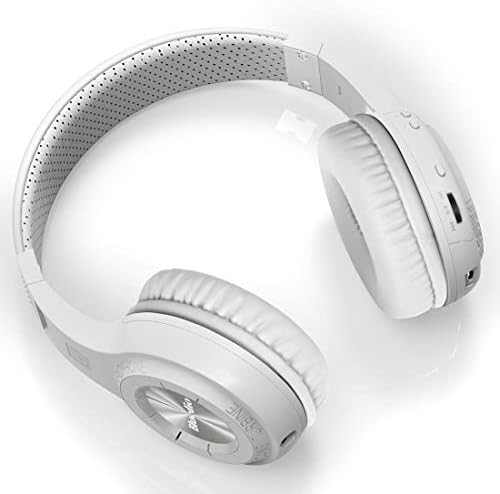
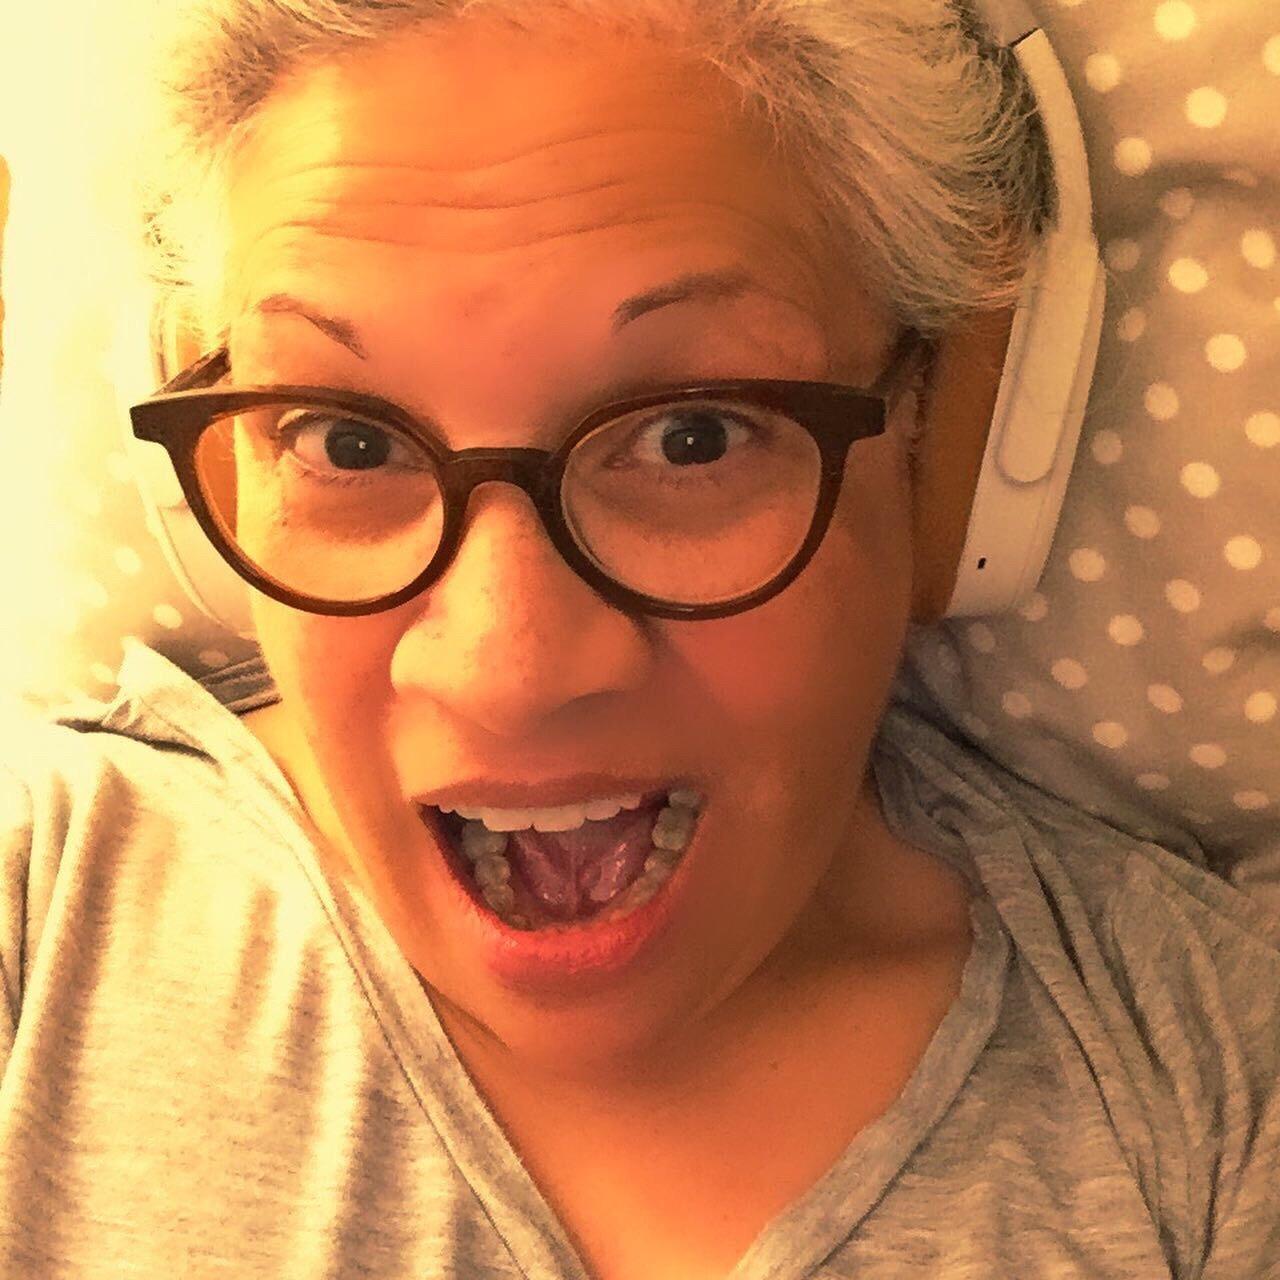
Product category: headphones
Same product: no